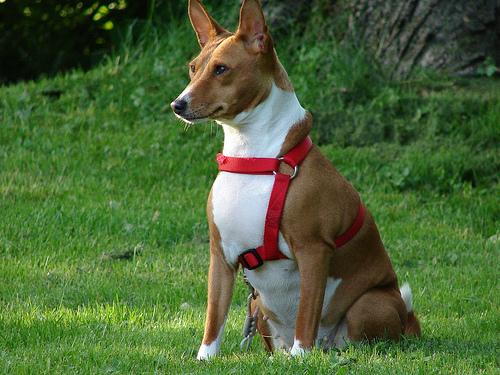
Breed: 243-n000103-basenji